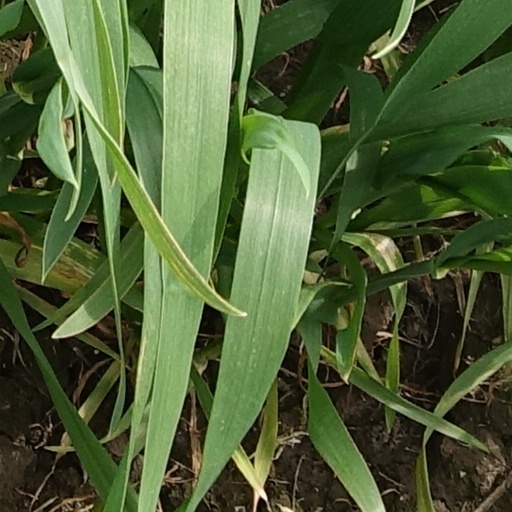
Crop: wheat